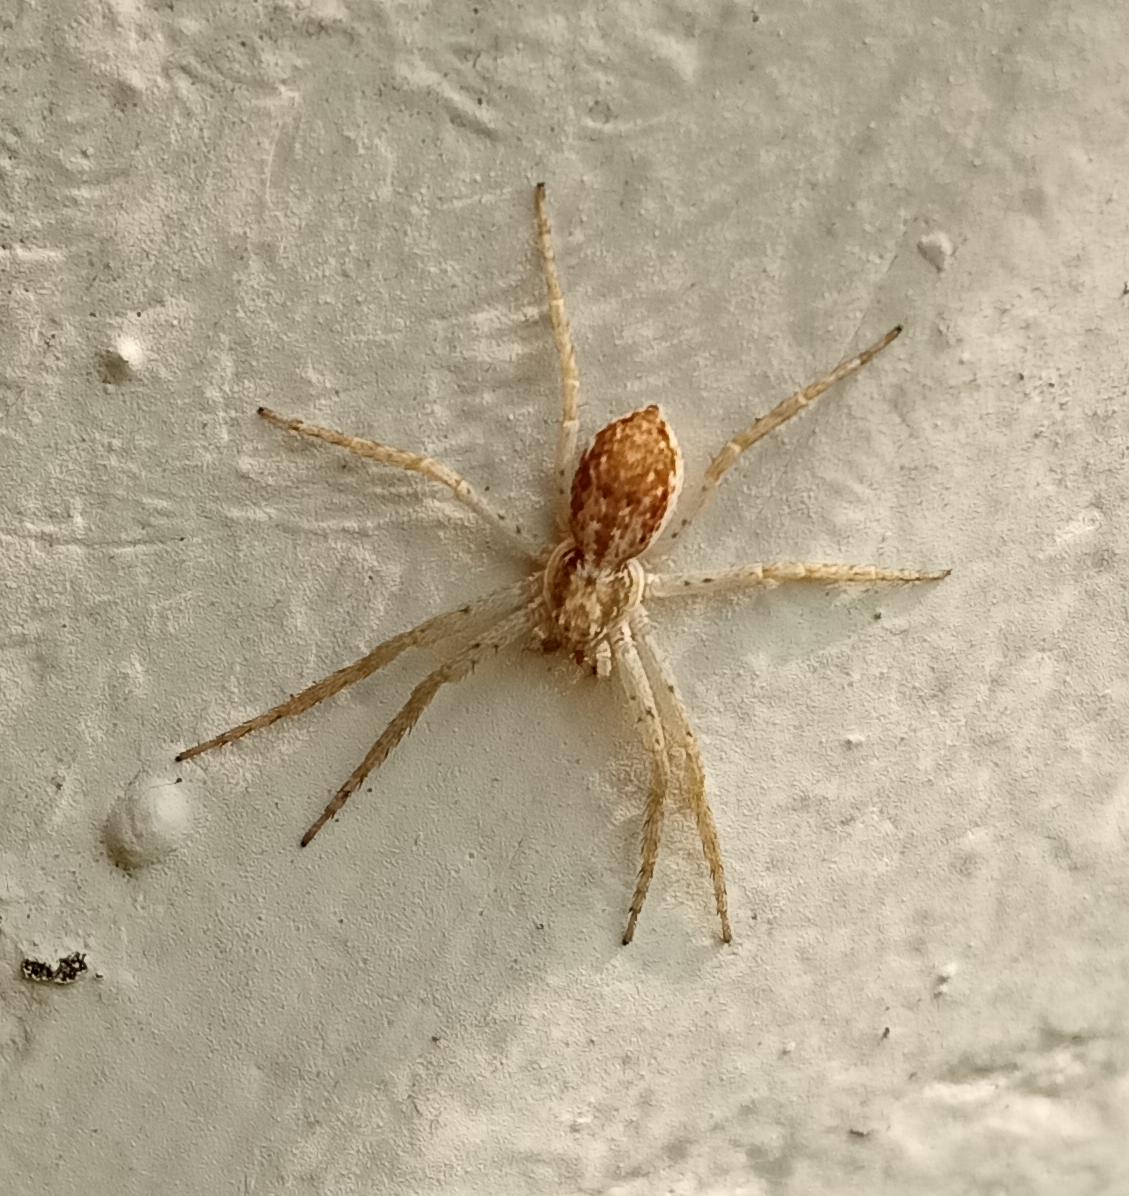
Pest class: predators